Armenia–United States relations

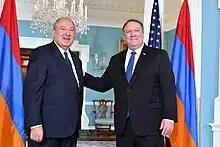
U.S. Secretary of State Mike Pompeo meets with Armenian President Armen Sarkissian in Washington, D.C. in June 2018

The dissolution of the Soviet Union in December 1991 brought an end to the Cold War and created an opportunity for establishing bilateral relations between the United States with Armenia and other post-Soviet states as they began a political and economic transformation. The United States recognized the independence of Armenia on 25 December 1991, and opened an embassy in Armenia's capital Yerevan in February 1992.